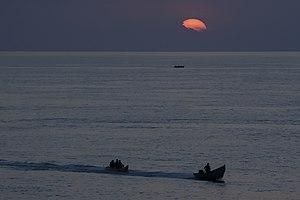
Sorkh Roud est une commune du nord de l'Iran dans la province de Mazandéran. Italiano: Sorkhrūd è una città della shahrestān di Mahmudabad, circoscrizione di Sorkhrud, nella provincia del Mazandaran in Iran.